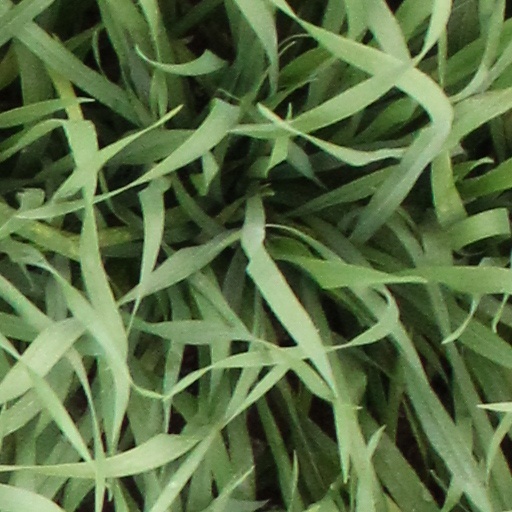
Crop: wheat